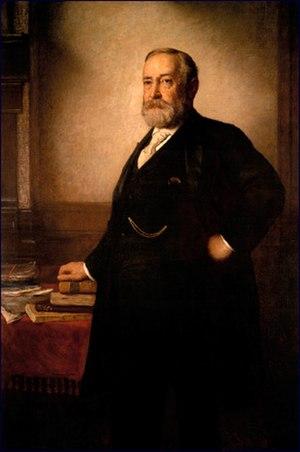
Le portrait officiel du président des États-Unis est un portrait du président des États-Unis réalisé après son mandat. Cette tradition commence avec le portrait de George Washington par Gilbert Stuart. Ils sont accrochés dans la Maison-Blanche, à Washington, D.C..